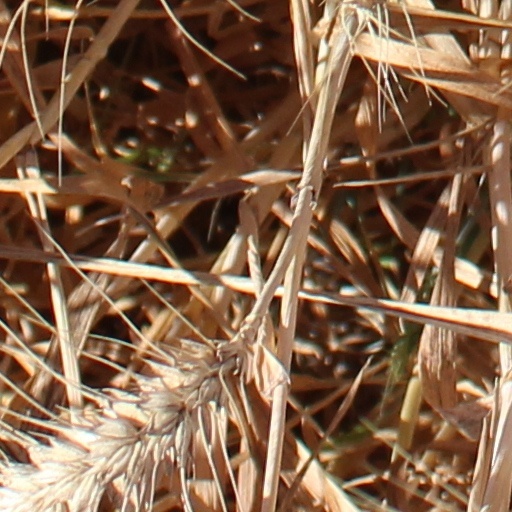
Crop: wheat